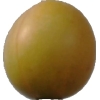
Label: cherry_wax